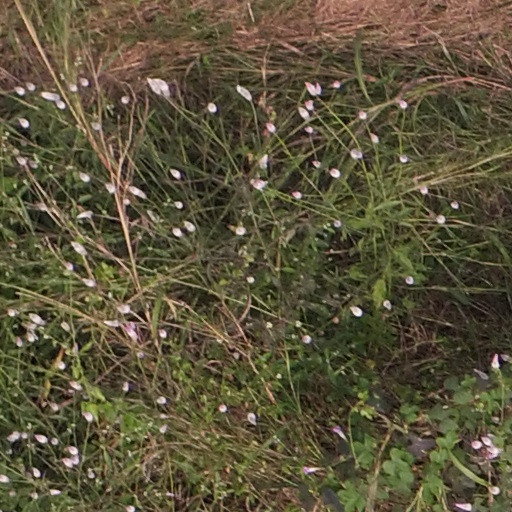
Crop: maize; corn